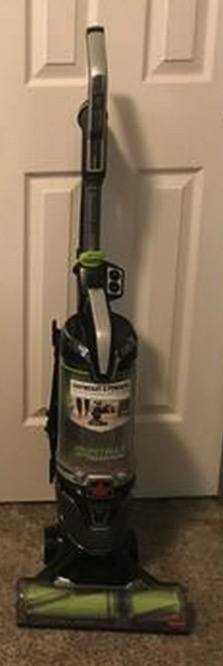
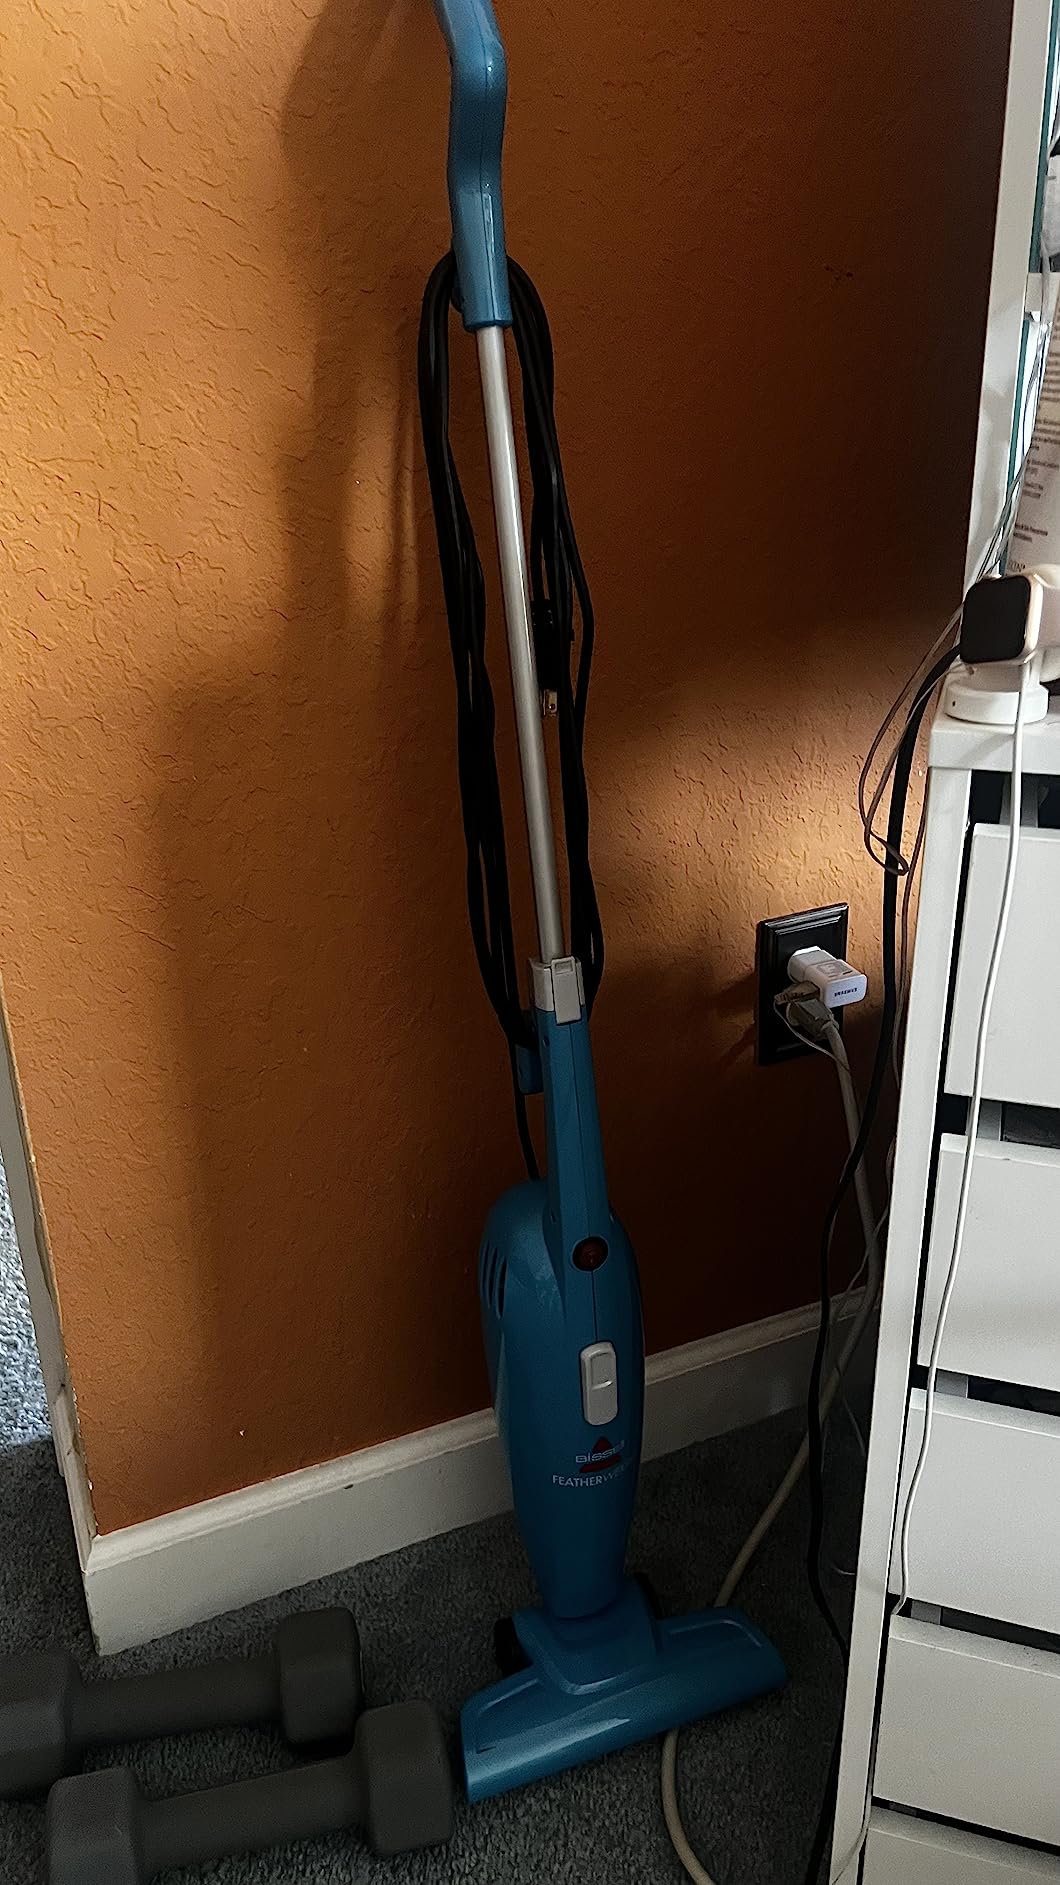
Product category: items_vacuum
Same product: no